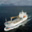
Label: ship